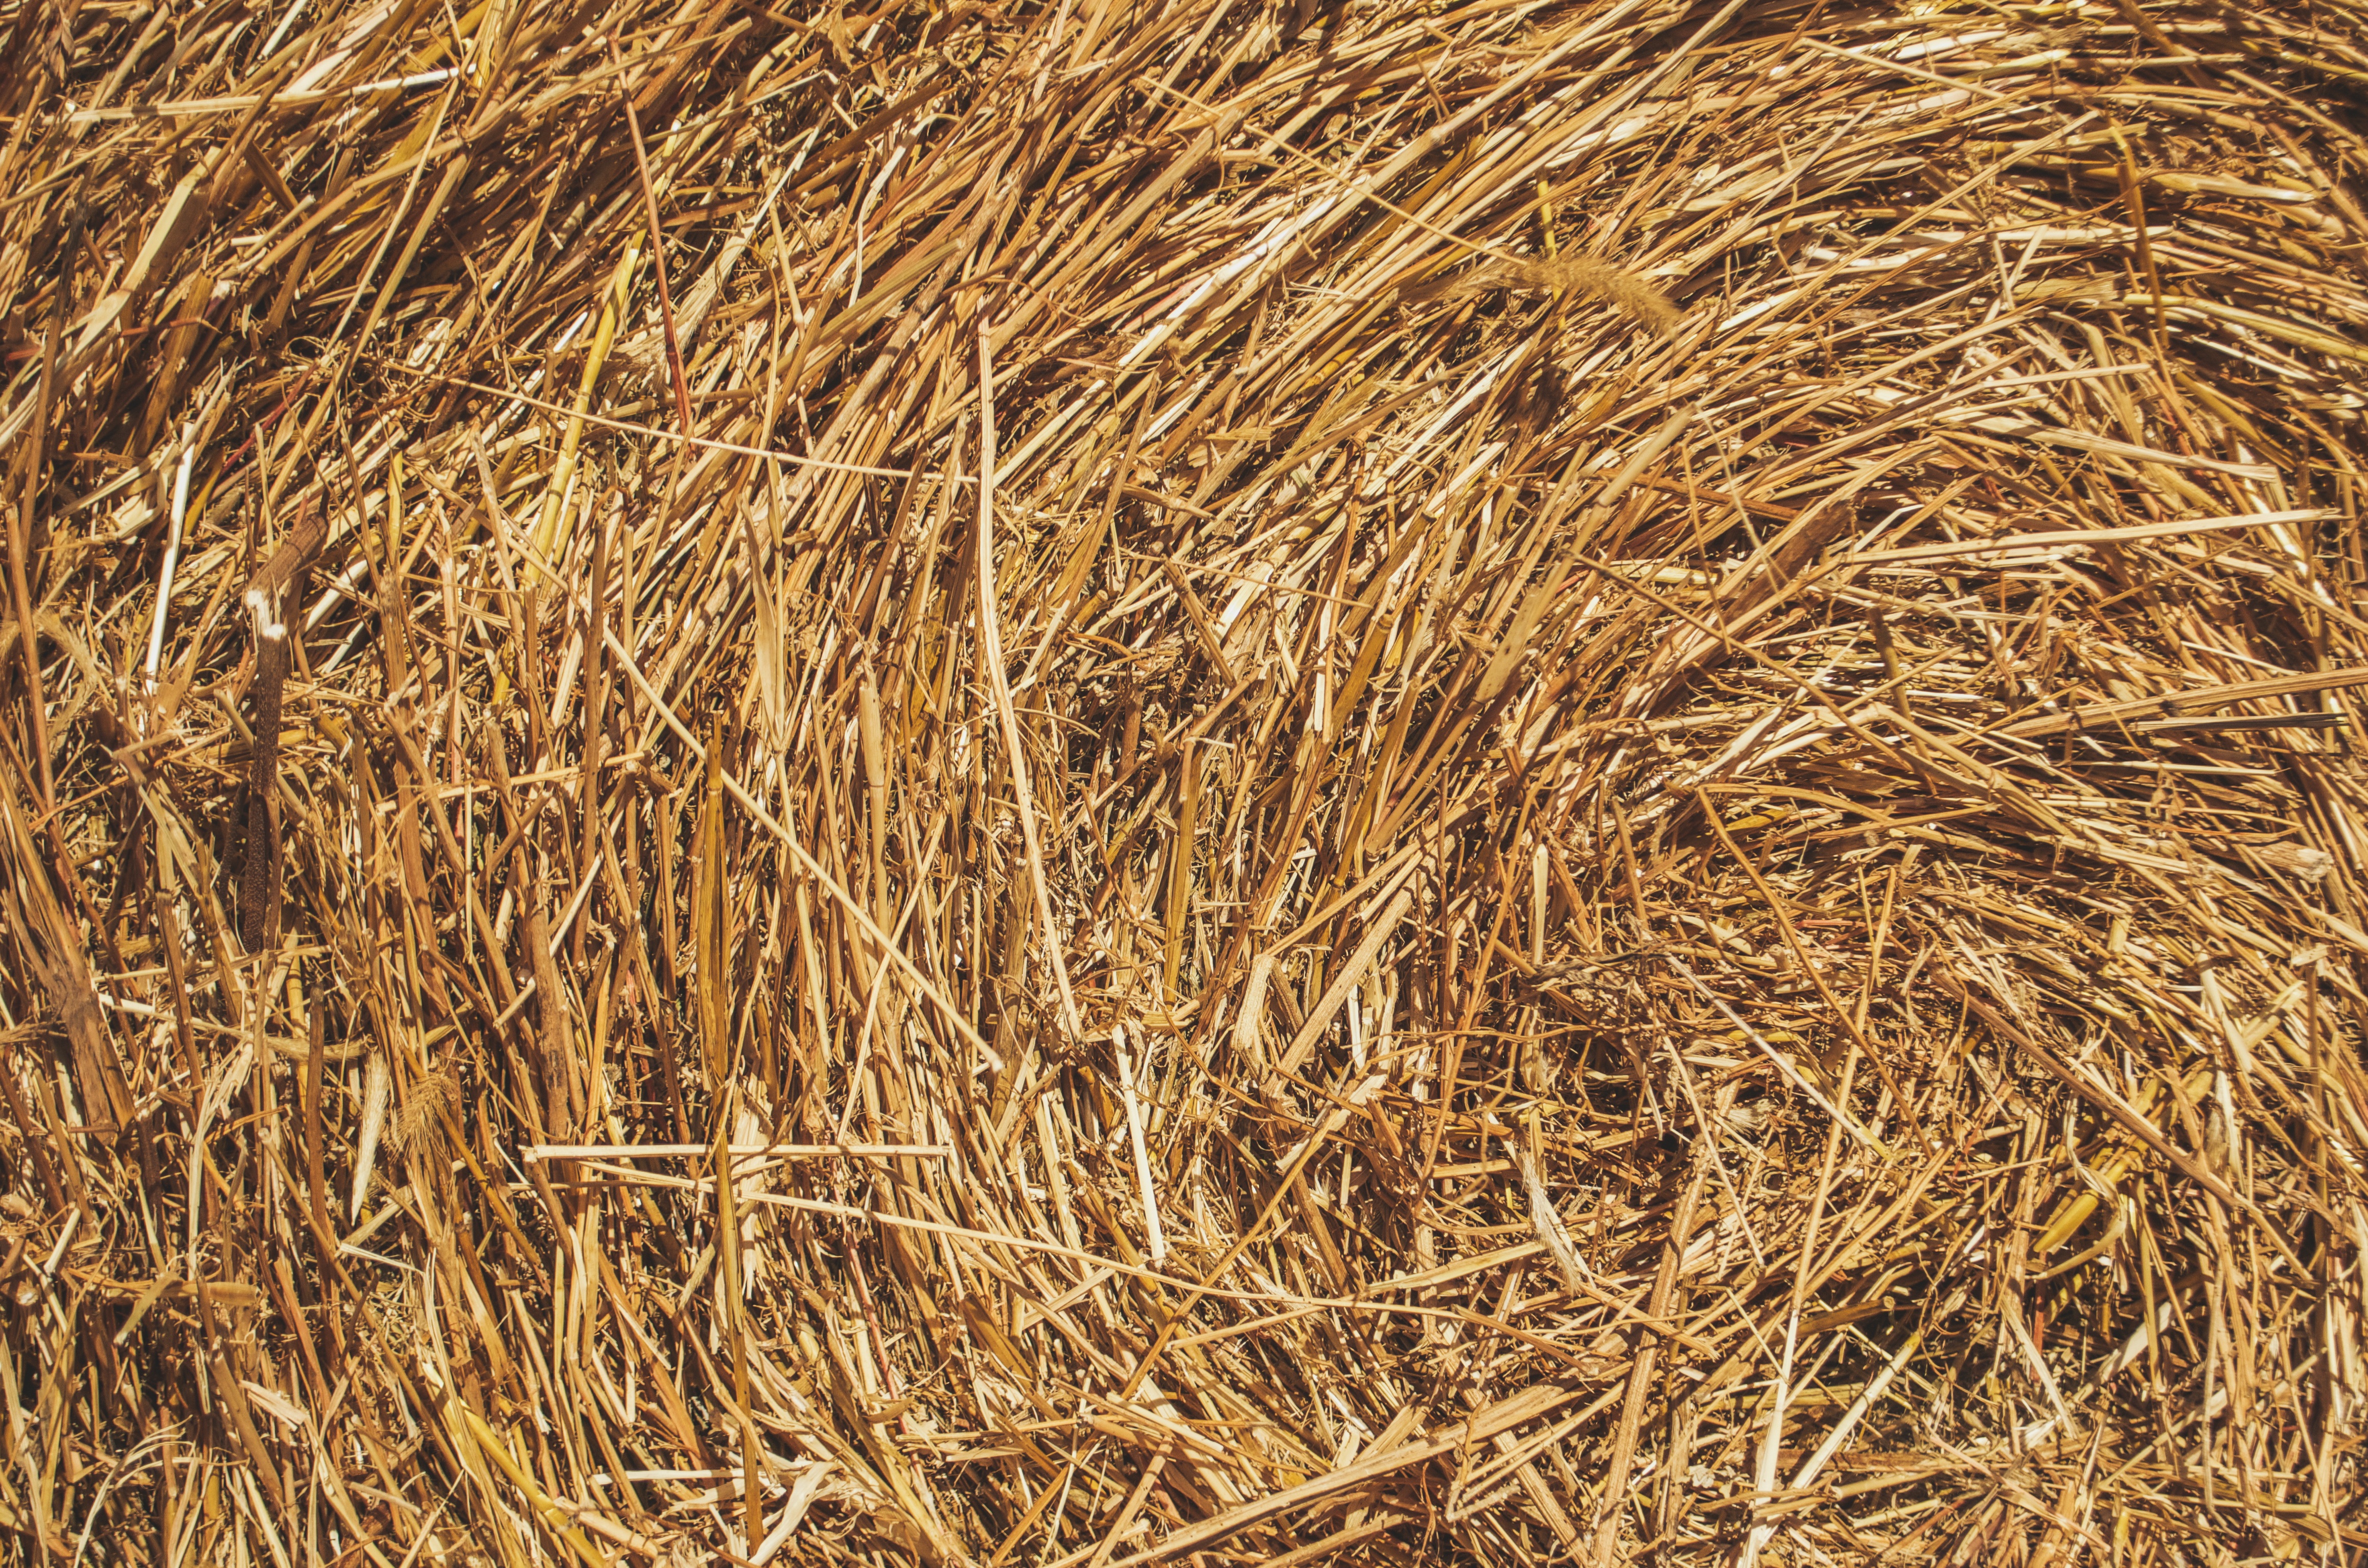
grass, plant, hay, field, food, crop, soil, agriculture, straw, grass family